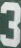
Number: 3